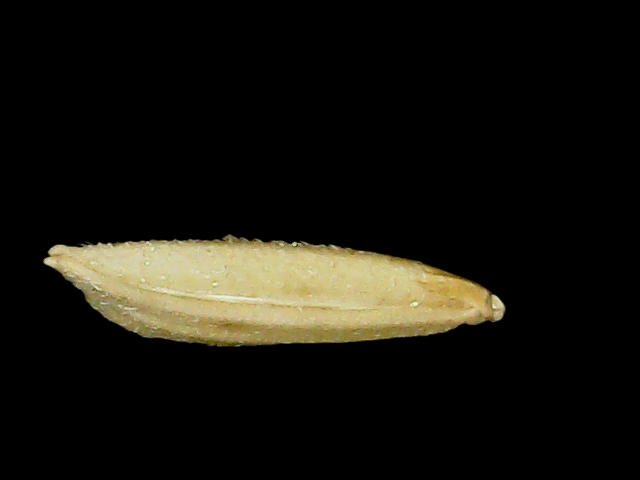
Rice variety: Binadhan19